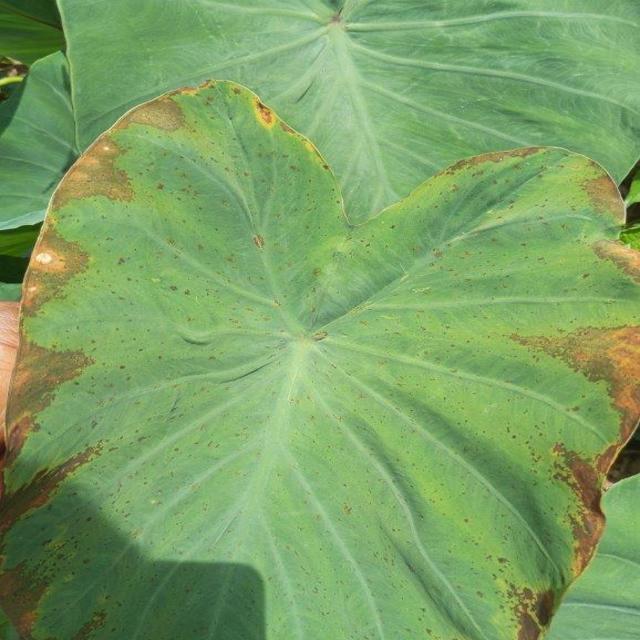
Label: Mid_Blight